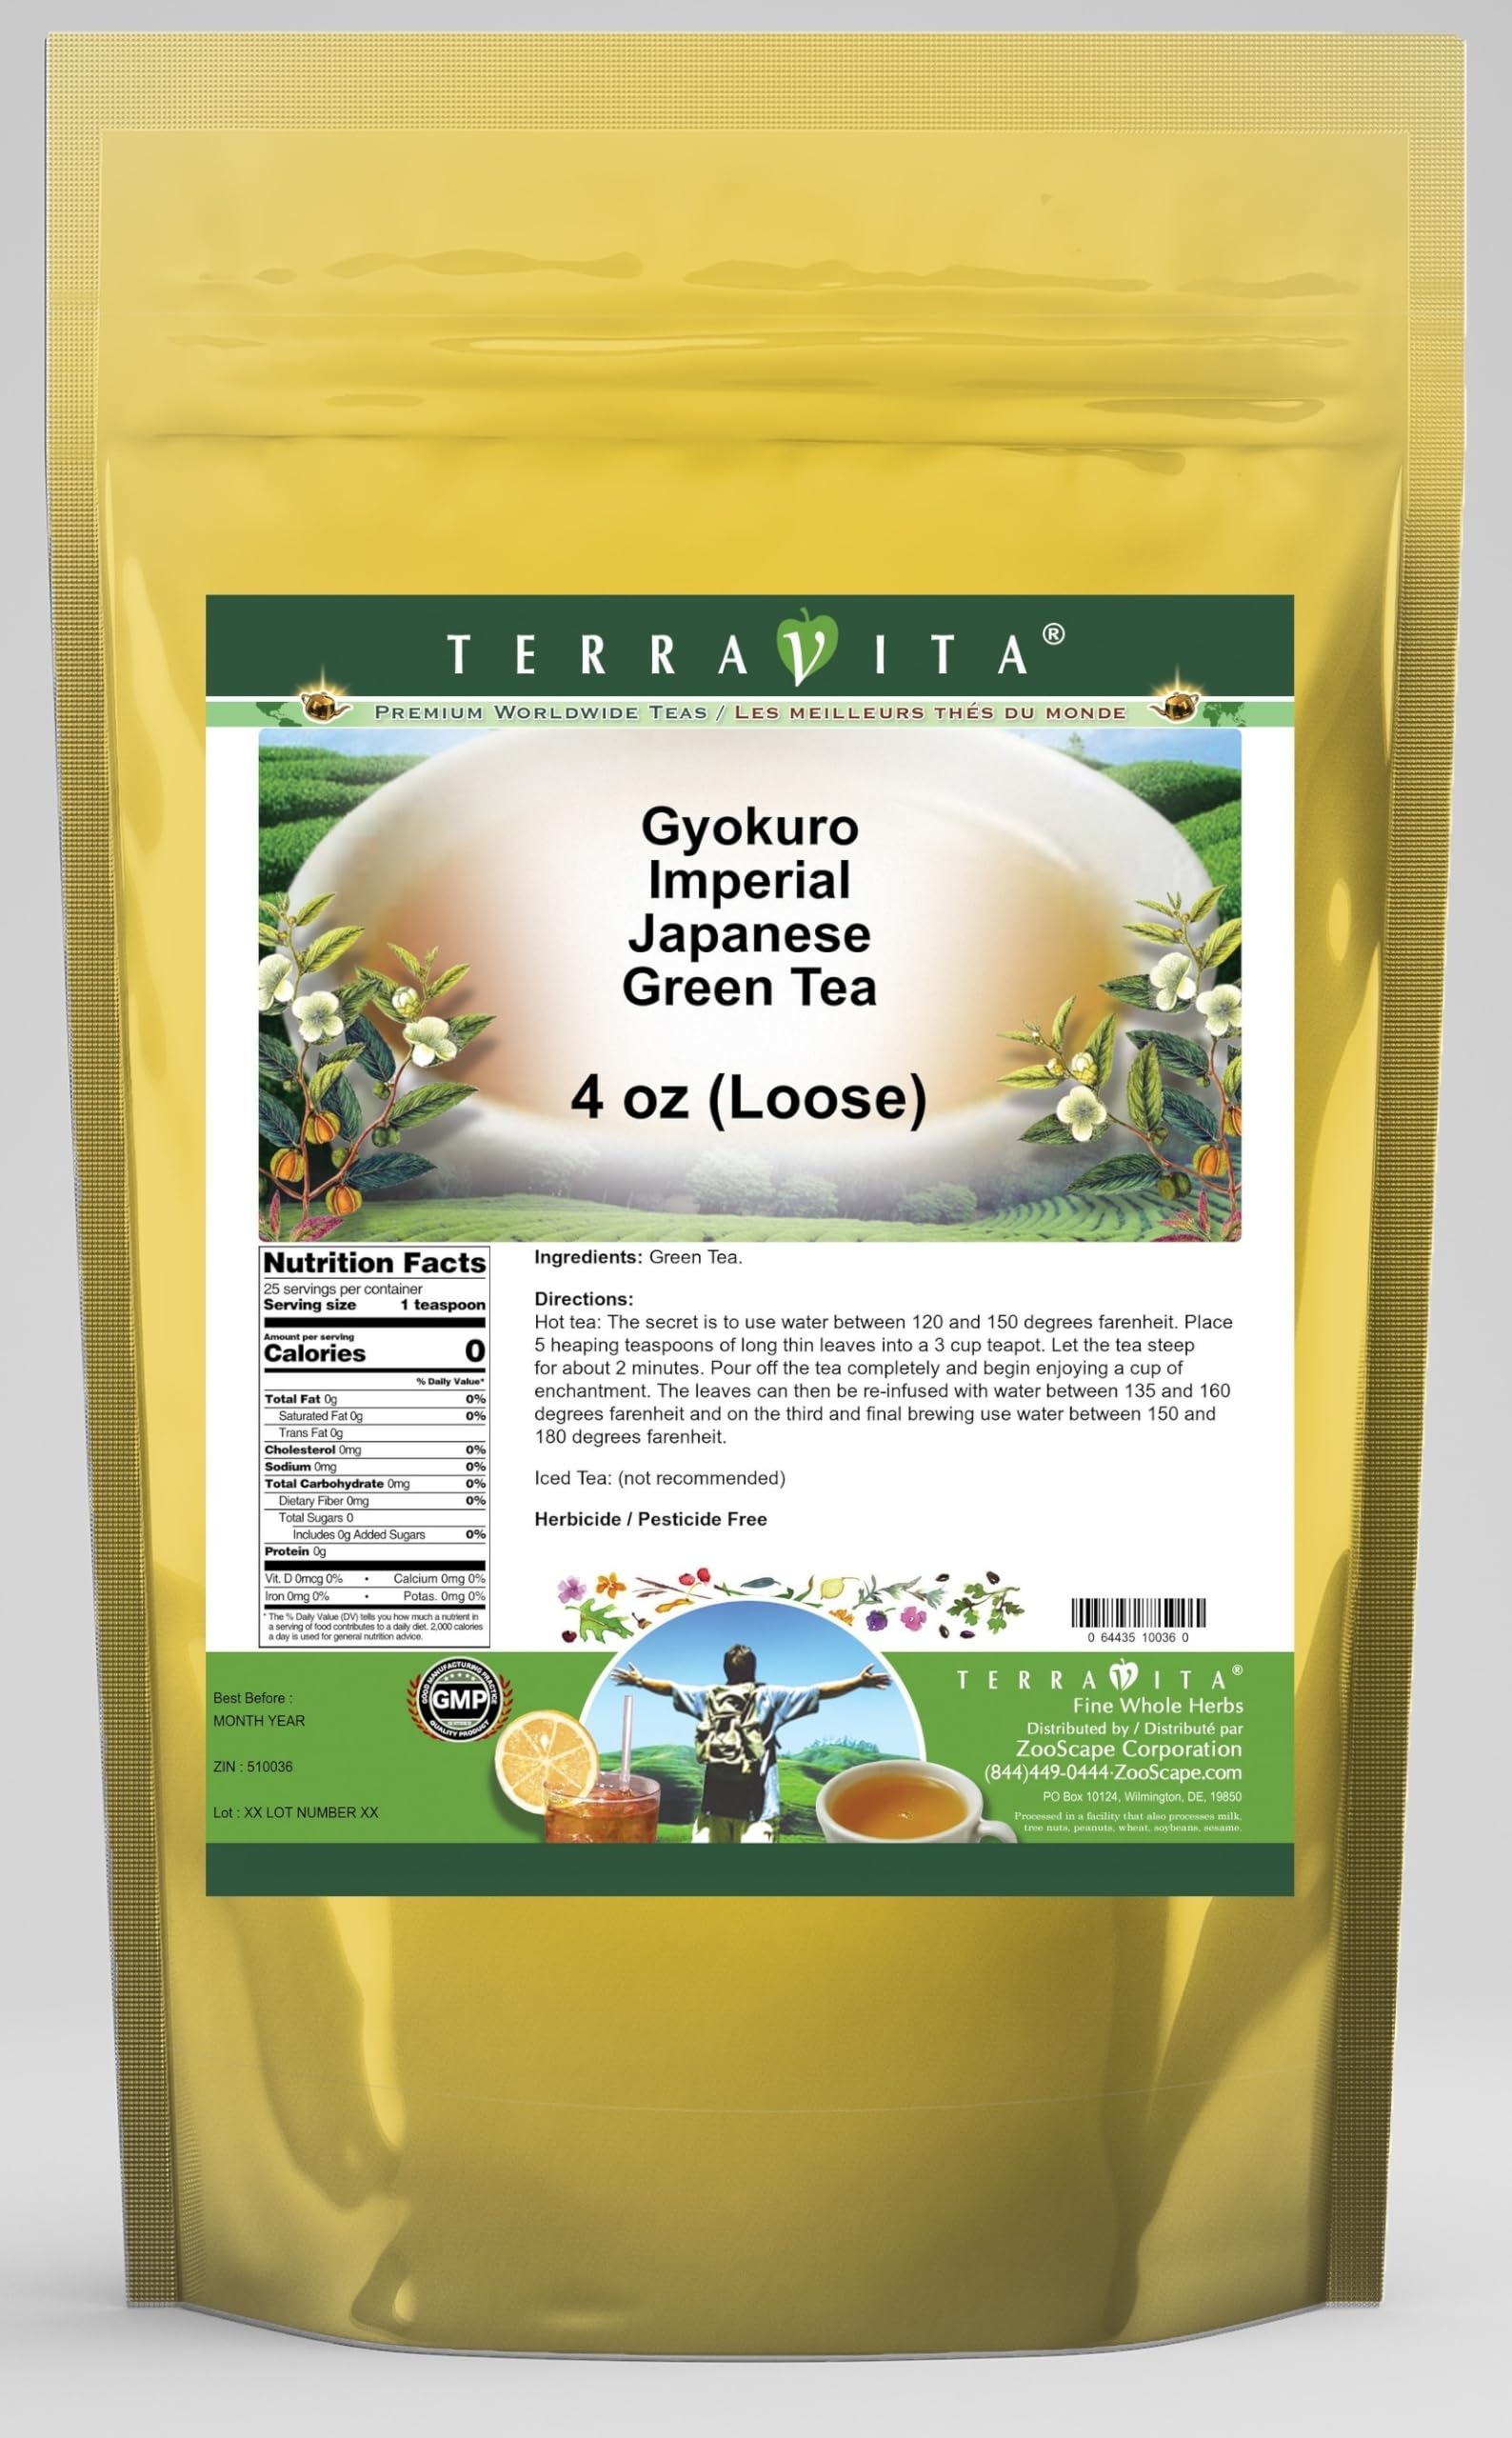
Item Name: Gyokuro Imperial Japanese Green Tea (Loose) (4 oz, ZIN: 510036) - 3 Pack
Bullet Point 1: Gyokuro Imperial Japanese Green Tea (Loose) (4 oz, ZIN: 510036)
Bullet Point 2: No fillers.
Bullet Point 3: Manufacturer: TerraVita
Bullet Point 4: Size: 4 oz
Bullet Point 5: Loose Leaf Green Tea - Packed in a convenient upright pouch!
Product Description: Gyokuro Imperial Japanese Green Tea (Loose) (4 oz, ZIN: 510036)<BR><BR>Packaged in the United States in a GMP certified facility (Good Manufacturing Practice).<BR><BR>No fillers.<BR><BR>Manufacturer: TerraVita<BR><BR>Size: 4 oz<BR><BR>Loose Leaf Green Tea - Packed in a convenient upright pouch!<BR><BR>Ingredients: Green Tea
Value: 12.0
Unit: Ounce

Price: 319.73